Delhi Transport Corporation

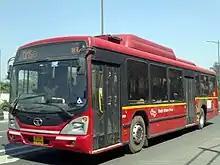
A DTC AC CNG Bus

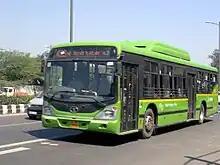
A DTC Non-AC CNG Bus

The Delhi Transport Corporation (DTC) is a public sector passenger road transport corporation that manages bus services in Delhi, India. It was incorporated in November 1971 as a wholly owned corporation of the Government of India to provide an efficient, economical and properly coordinated road transport service in Delhi. Its administrative control was transferred to the Department of Transport, Government of Delhi with effect from 5 August 1996.